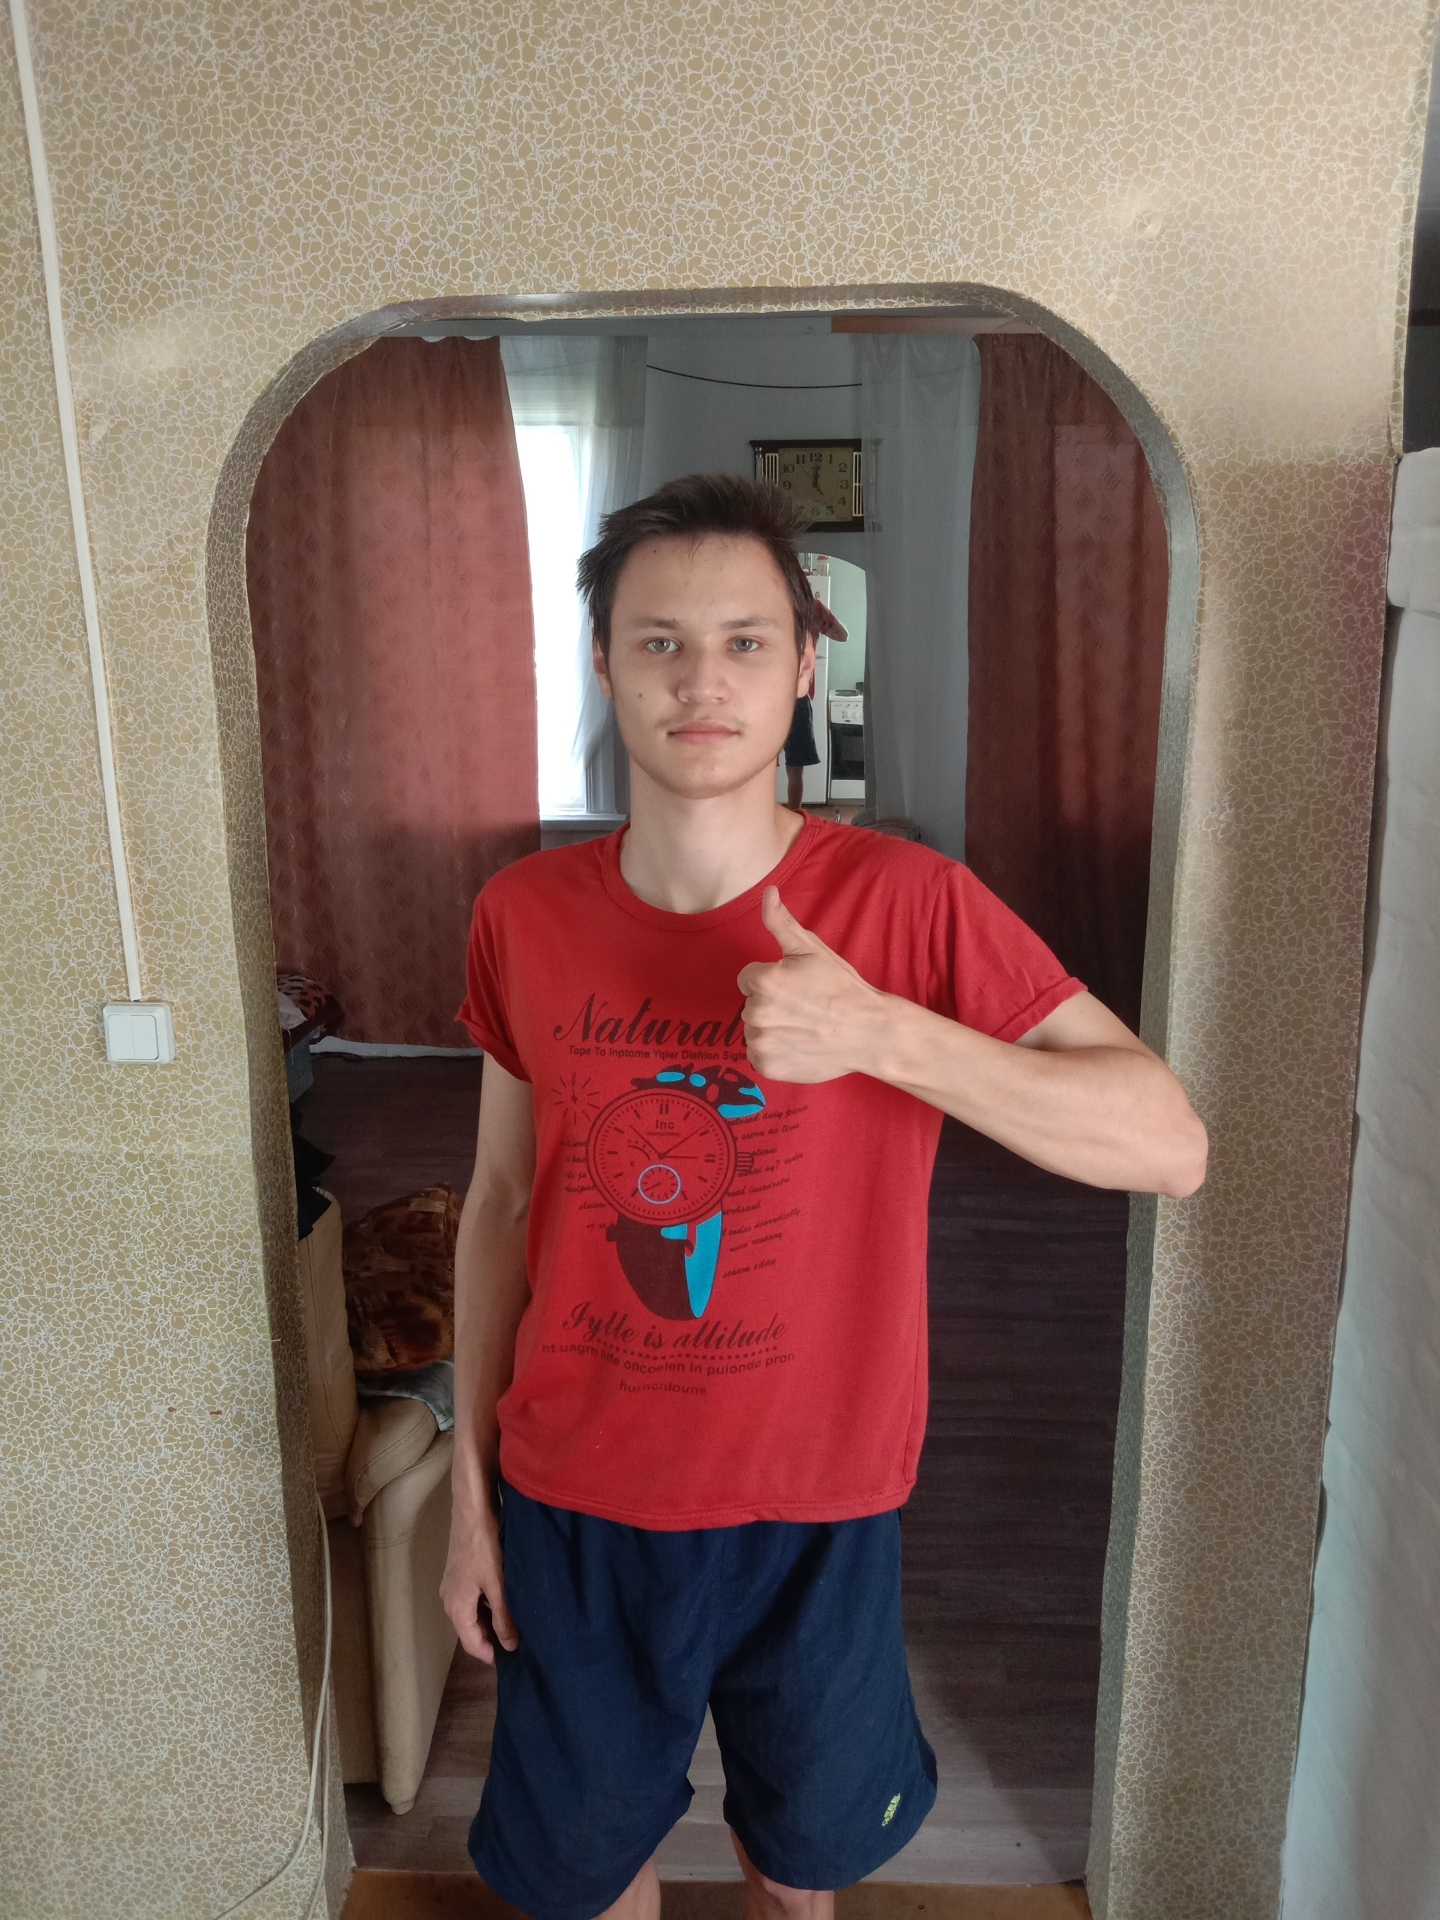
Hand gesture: like